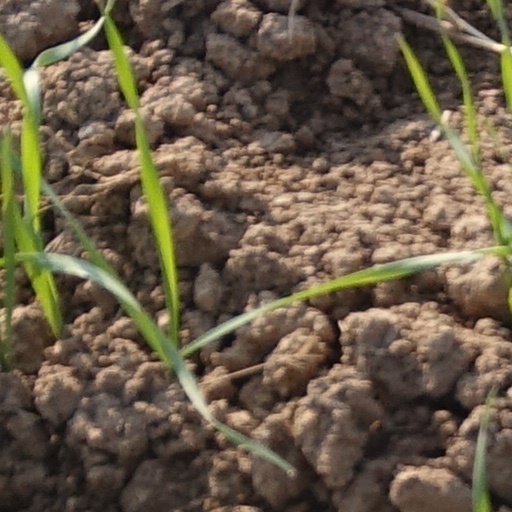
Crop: wheat